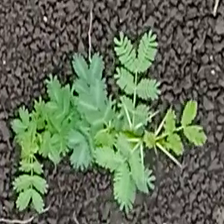
Weed species: Dwarf_cassia_(Chamaecrista pumila)